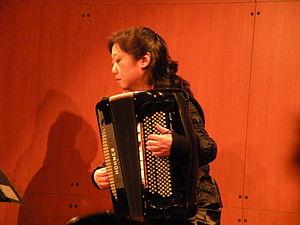
Mie Miki, accordéoniste japonaise, le 1er février 2009 lors de La Folle Journée de Nantes.
Mie Miki est une accordéoniste classique et professeure d'accordéon japonaise.